Resurrecting Hassan

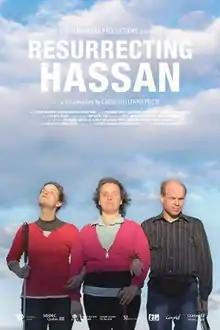

Resurrecting Hassan is a Canadian documentary film, directed by Carlo Guillermo Proto and released in 2016. The documentary centres on the Hartings, a family of blind musicians in Montreal who supported themselves by busking in the Guy-Concordia station of the Montreal Metro.